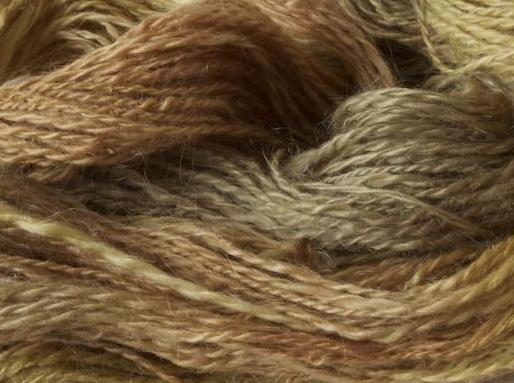
Texture: fibrous